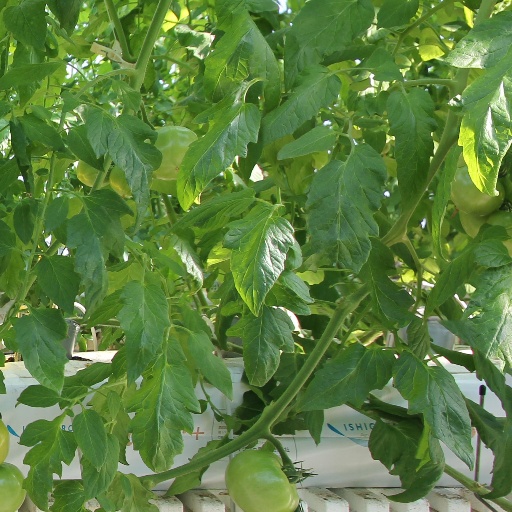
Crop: tomato